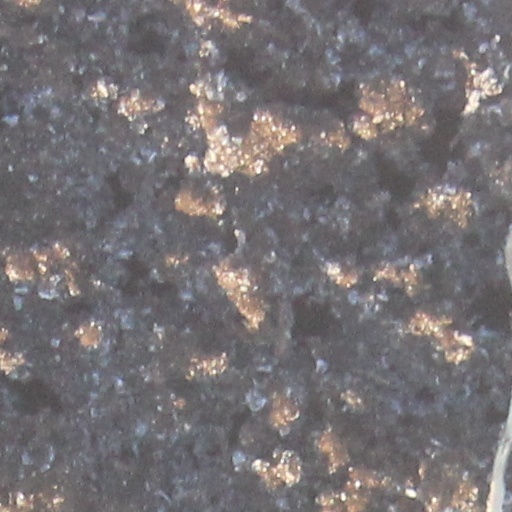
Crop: wheat